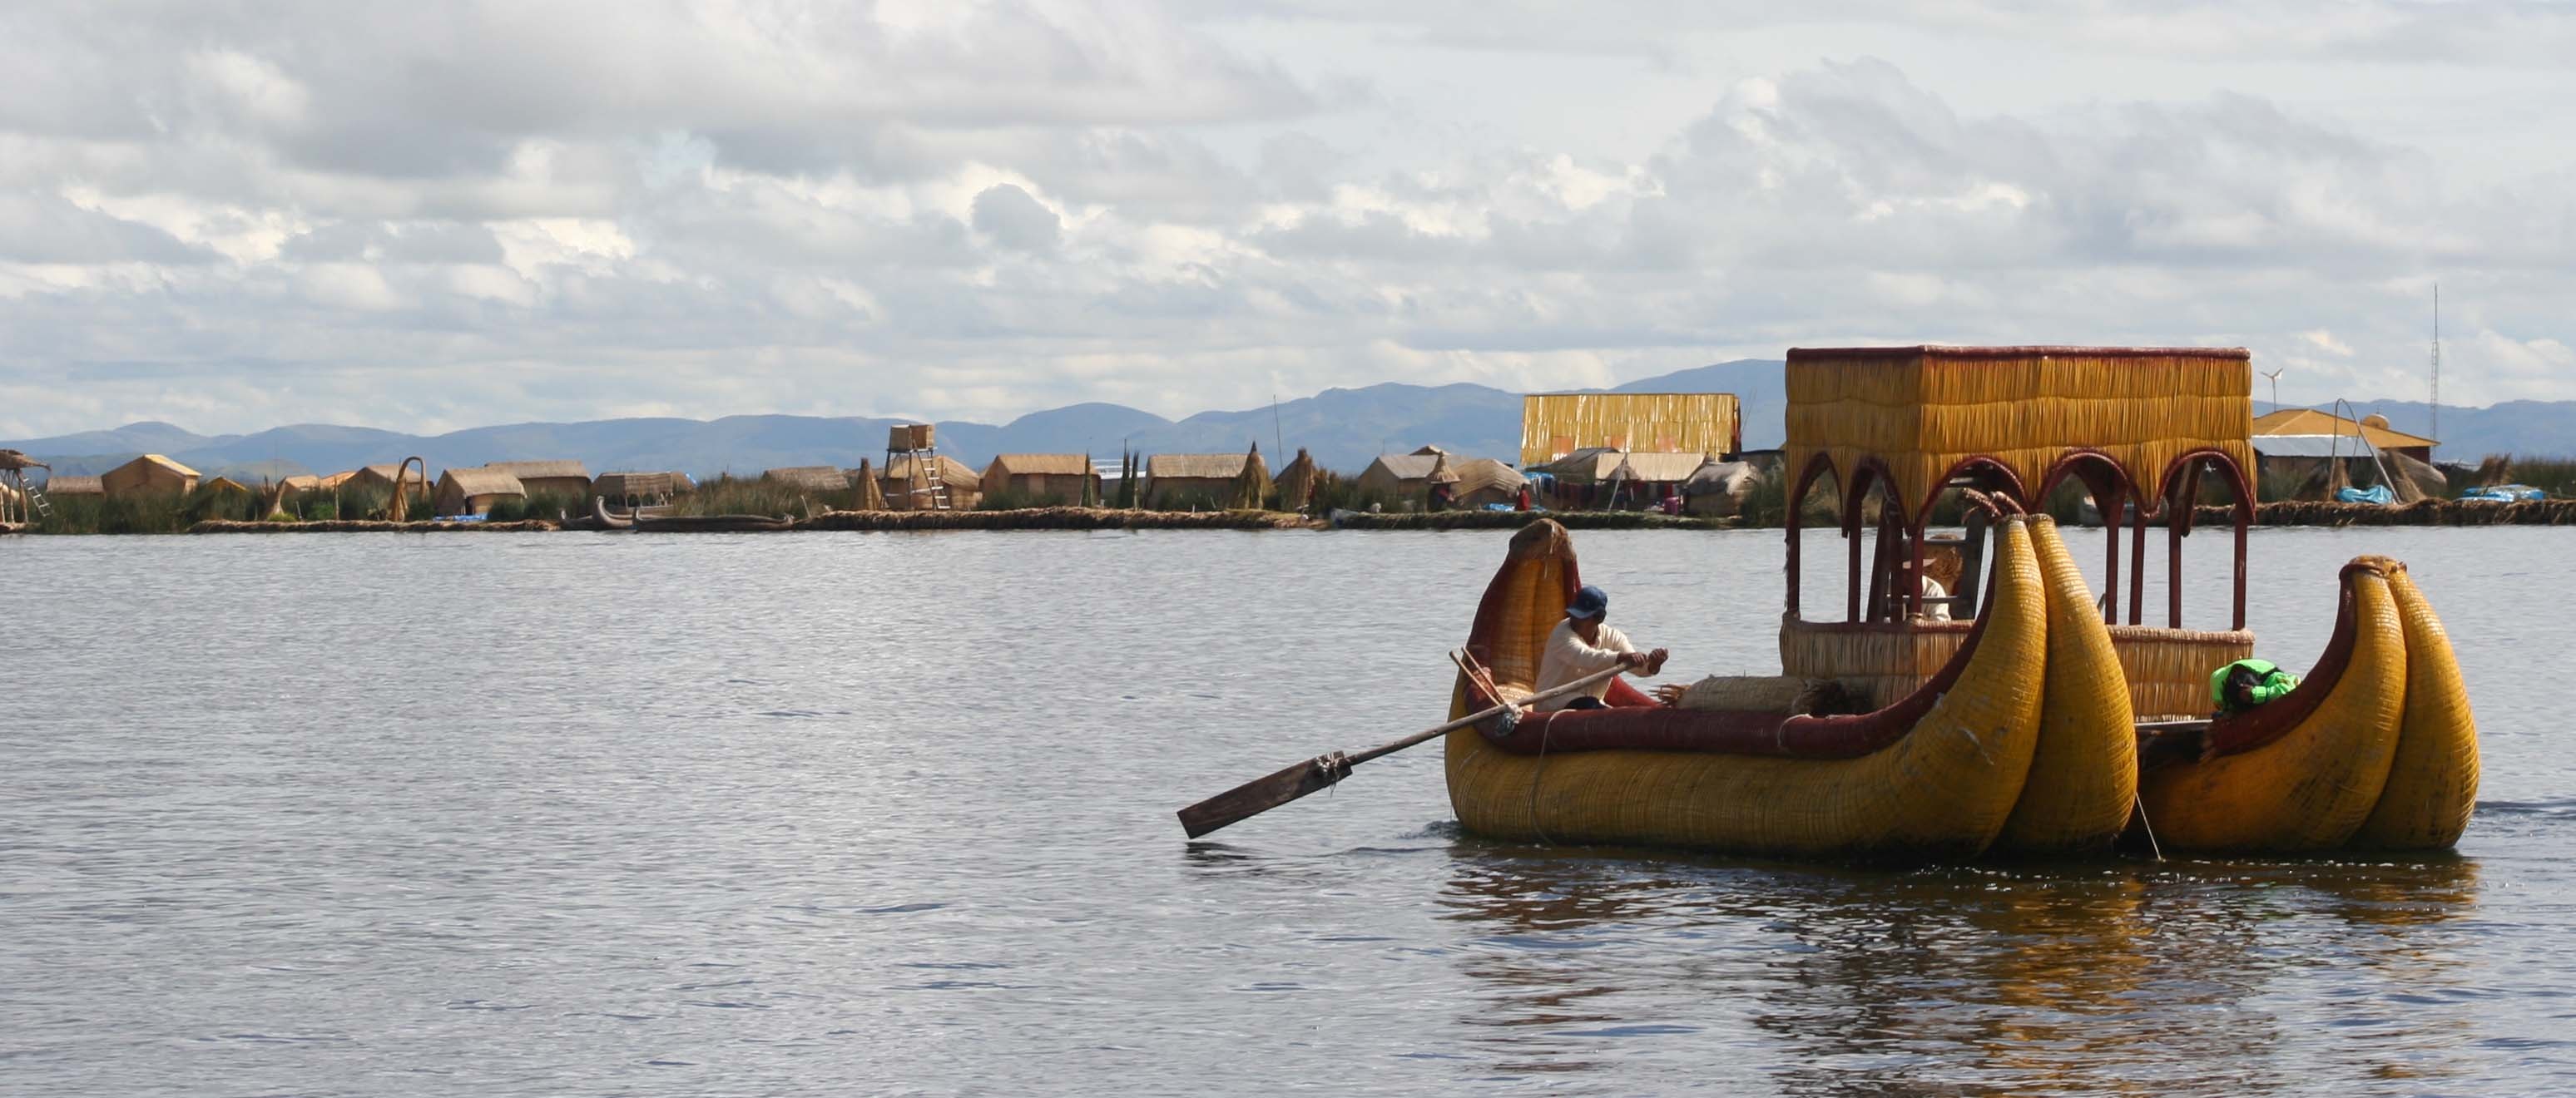
boat, canoe, vehicle, island, peru, boating, watercraft, rowing, raft, uros, puno, longship, watercraft rowing